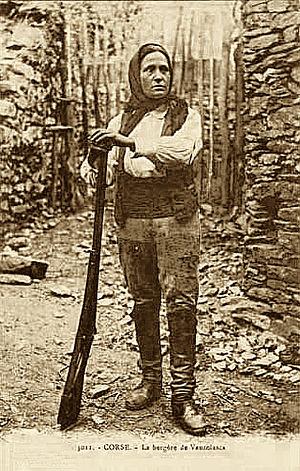
Type de bergère de Venzolasca
Venzolasca est une commune française située dans la circonscription départementale de la Haute-Corse et le territoire de la collectivité de Corse. Elle appartient à l'ancienne piève de Casinca.